Rick Reuschel

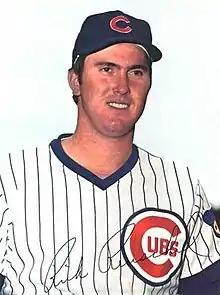
Reuschel with the Chicago Cubs in 1973

Rickey Eugene Reuschel (born May 16, 1949) is an American former professional baseball player. He played in Major League Baseball as a right-handed pitcher from 1972 to 1991, winning 214 games with a career 3.37 ERA. His nickname was "Big Daddy" because his speed belied his portly physique. He was known for his deceptive style of pitching, which kept hitters off balance by constantly varying the speeds of his pitches.